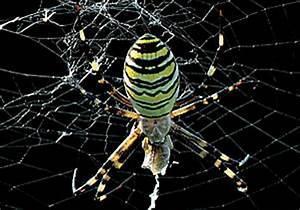
spider